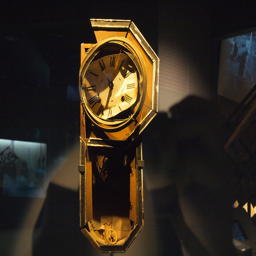
A clock mounted to the side of a wall.
 a broken lilttle clock sitting on a wall
A broken brass clock with a bent face.
THIS IS A BROKEN WALL CLOCK THAT IS NOT FIXABLE
A broken grandfather clock hanging on a wall.